2009–10 Croatian presidential election

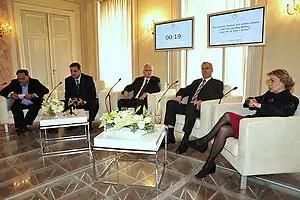
Round table discussion with the candidates. From left to right: Damir Kajin, Nadan Vidošević, Ivo Josipović, Andrija Hebrang, Vesna Pusić

By the time the nominations period started, most major political parties nominated their candidates for president: